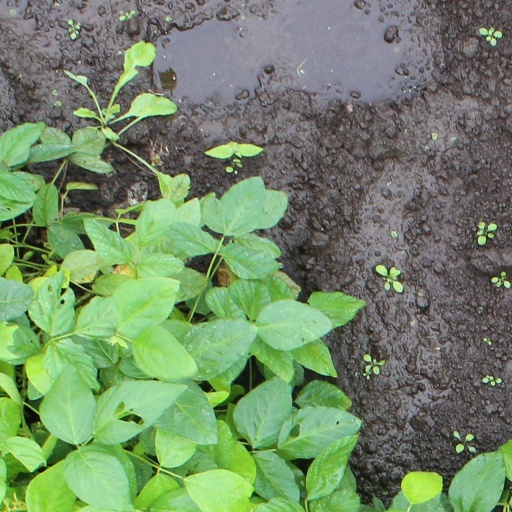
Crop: soybean